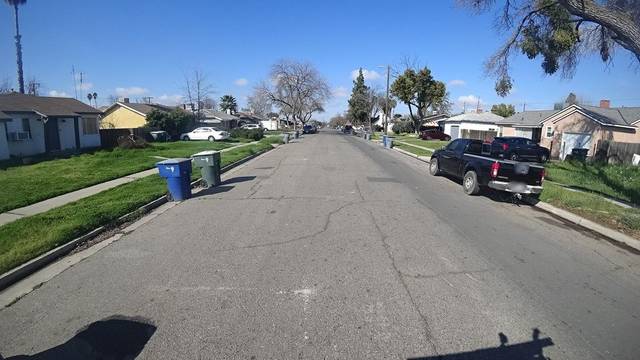
Region: Colombia
Coordinates: 36.77, -119.821